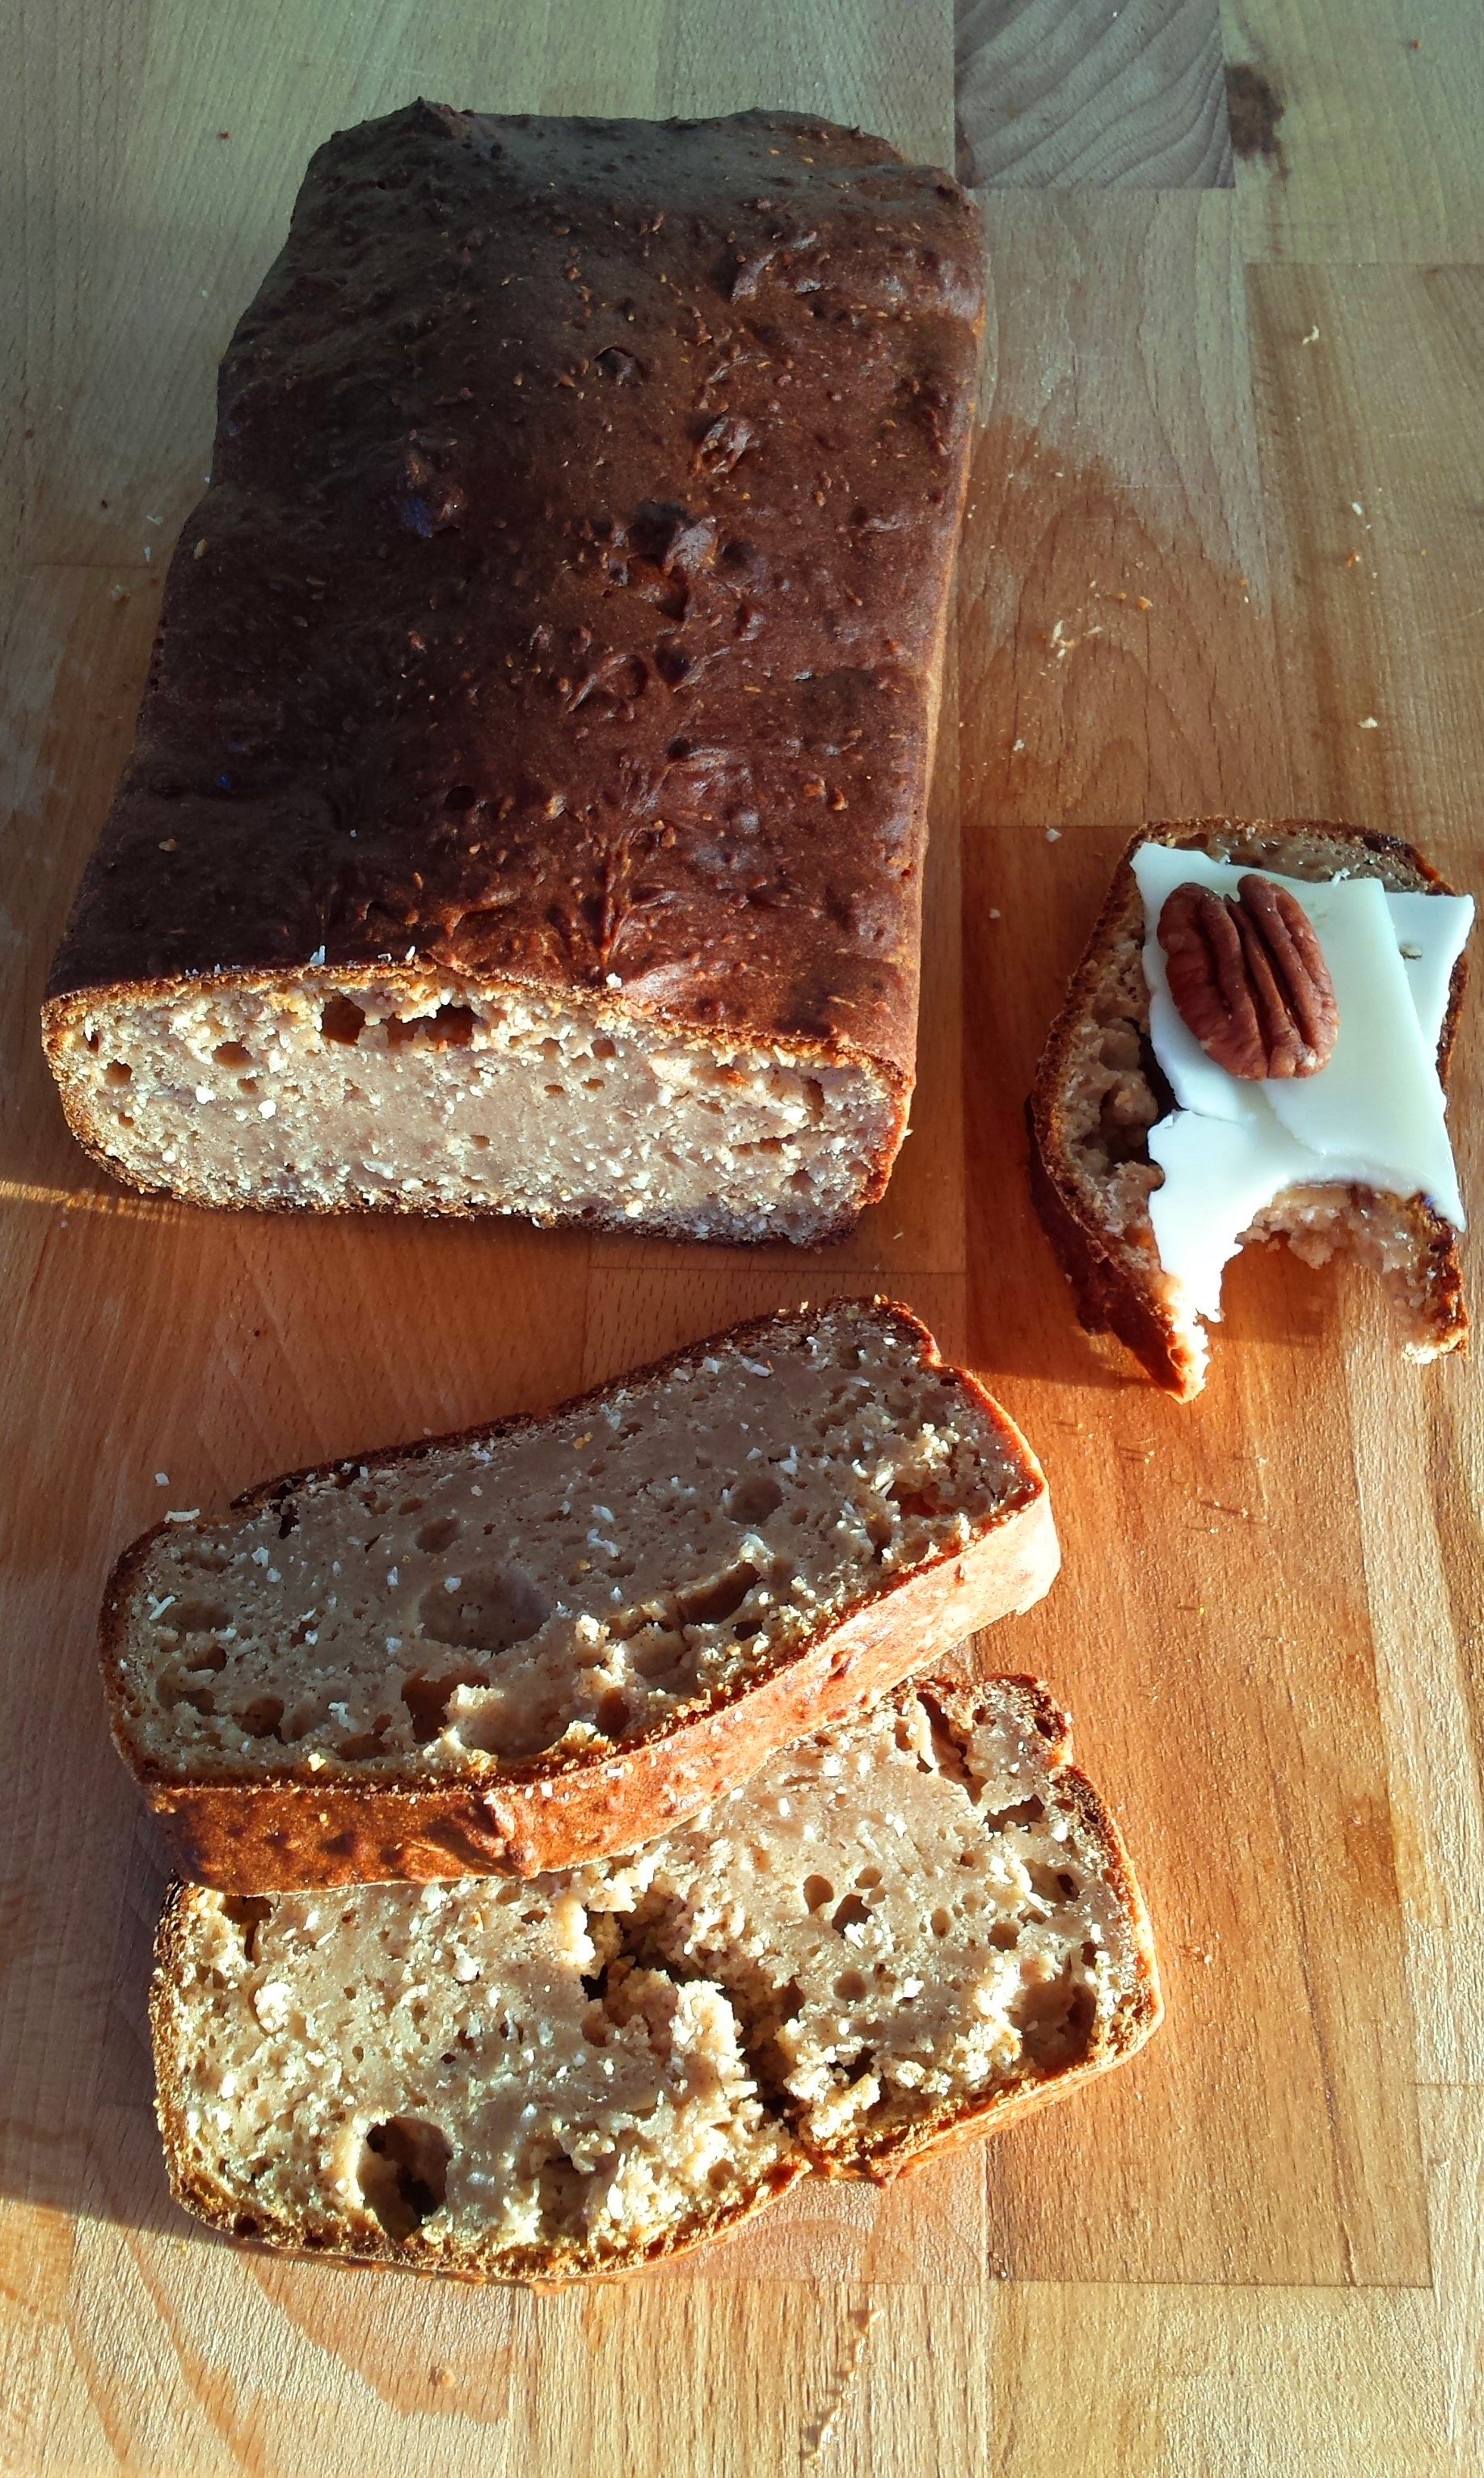
food, recipe, breakfast, baking, healthy, snack, dessert, cake, homemade, bread, bakery, loaf, baked, chocolate cake, bake, icing, vegetarian, buckwheat, treat, sliced, flour, baked goods, carbs, millet, torte, snack food, chocolate brownie, banana bread, quark bread